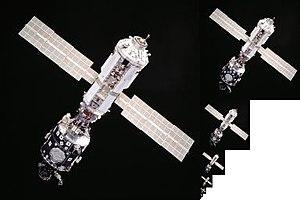
Le MIP mapping est une technique d'application de textures, les MIP maps, qui permet d'améliorer la qualité de l'affichage.